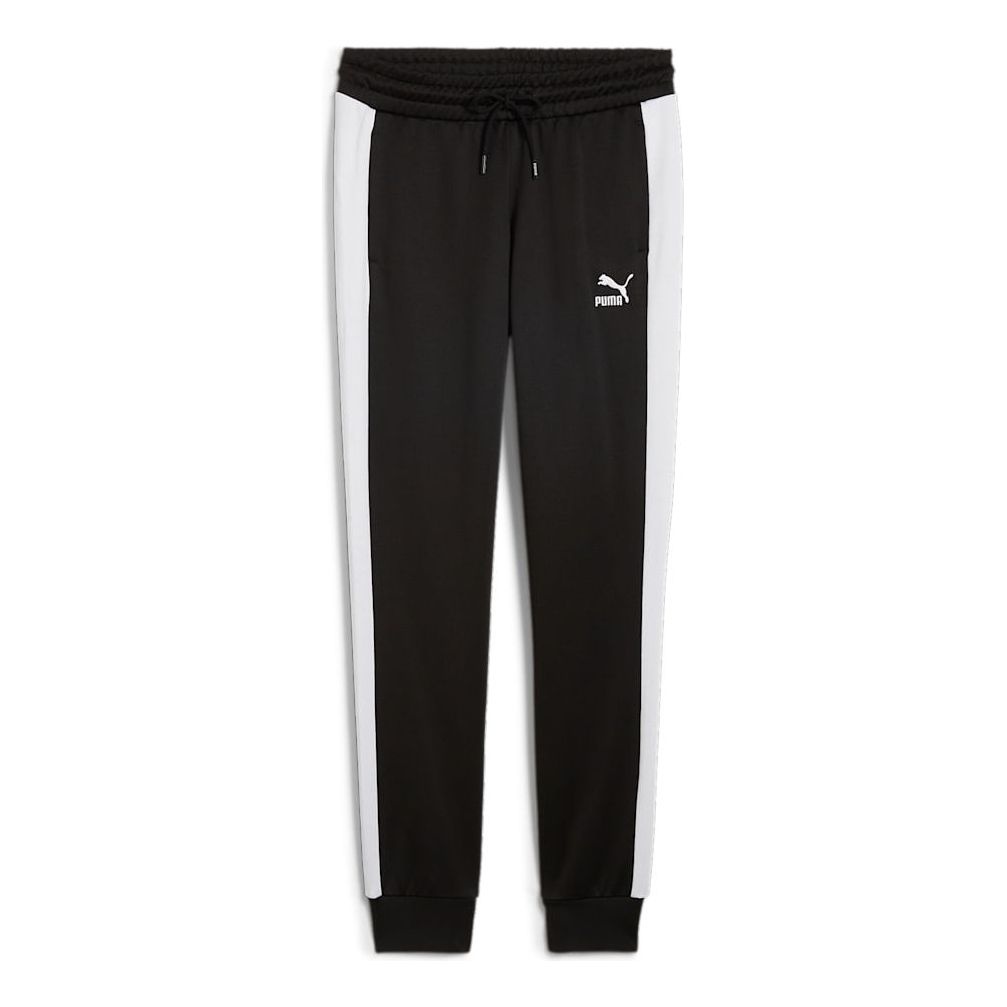
(WMNS) PUMA Iconic T7 Track Pants 'Black White' 627995-01
Brand: Puma
Category: Apparel & Accessories > Clothing > Activewear > Activewear Pants > Track Pants